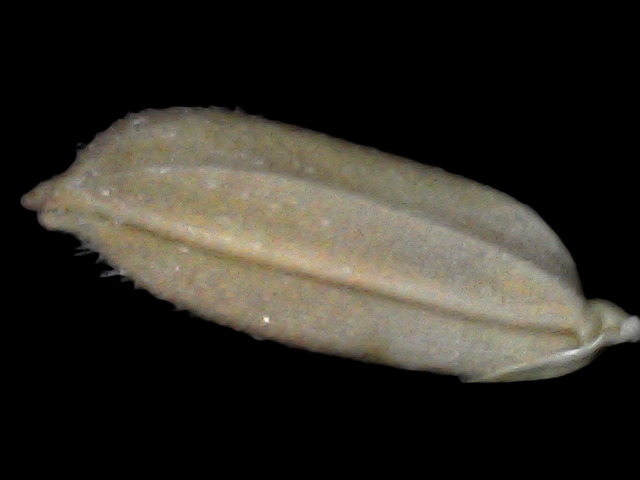
Rice variety: Br22